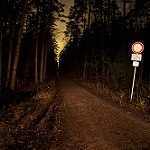
Label: forest